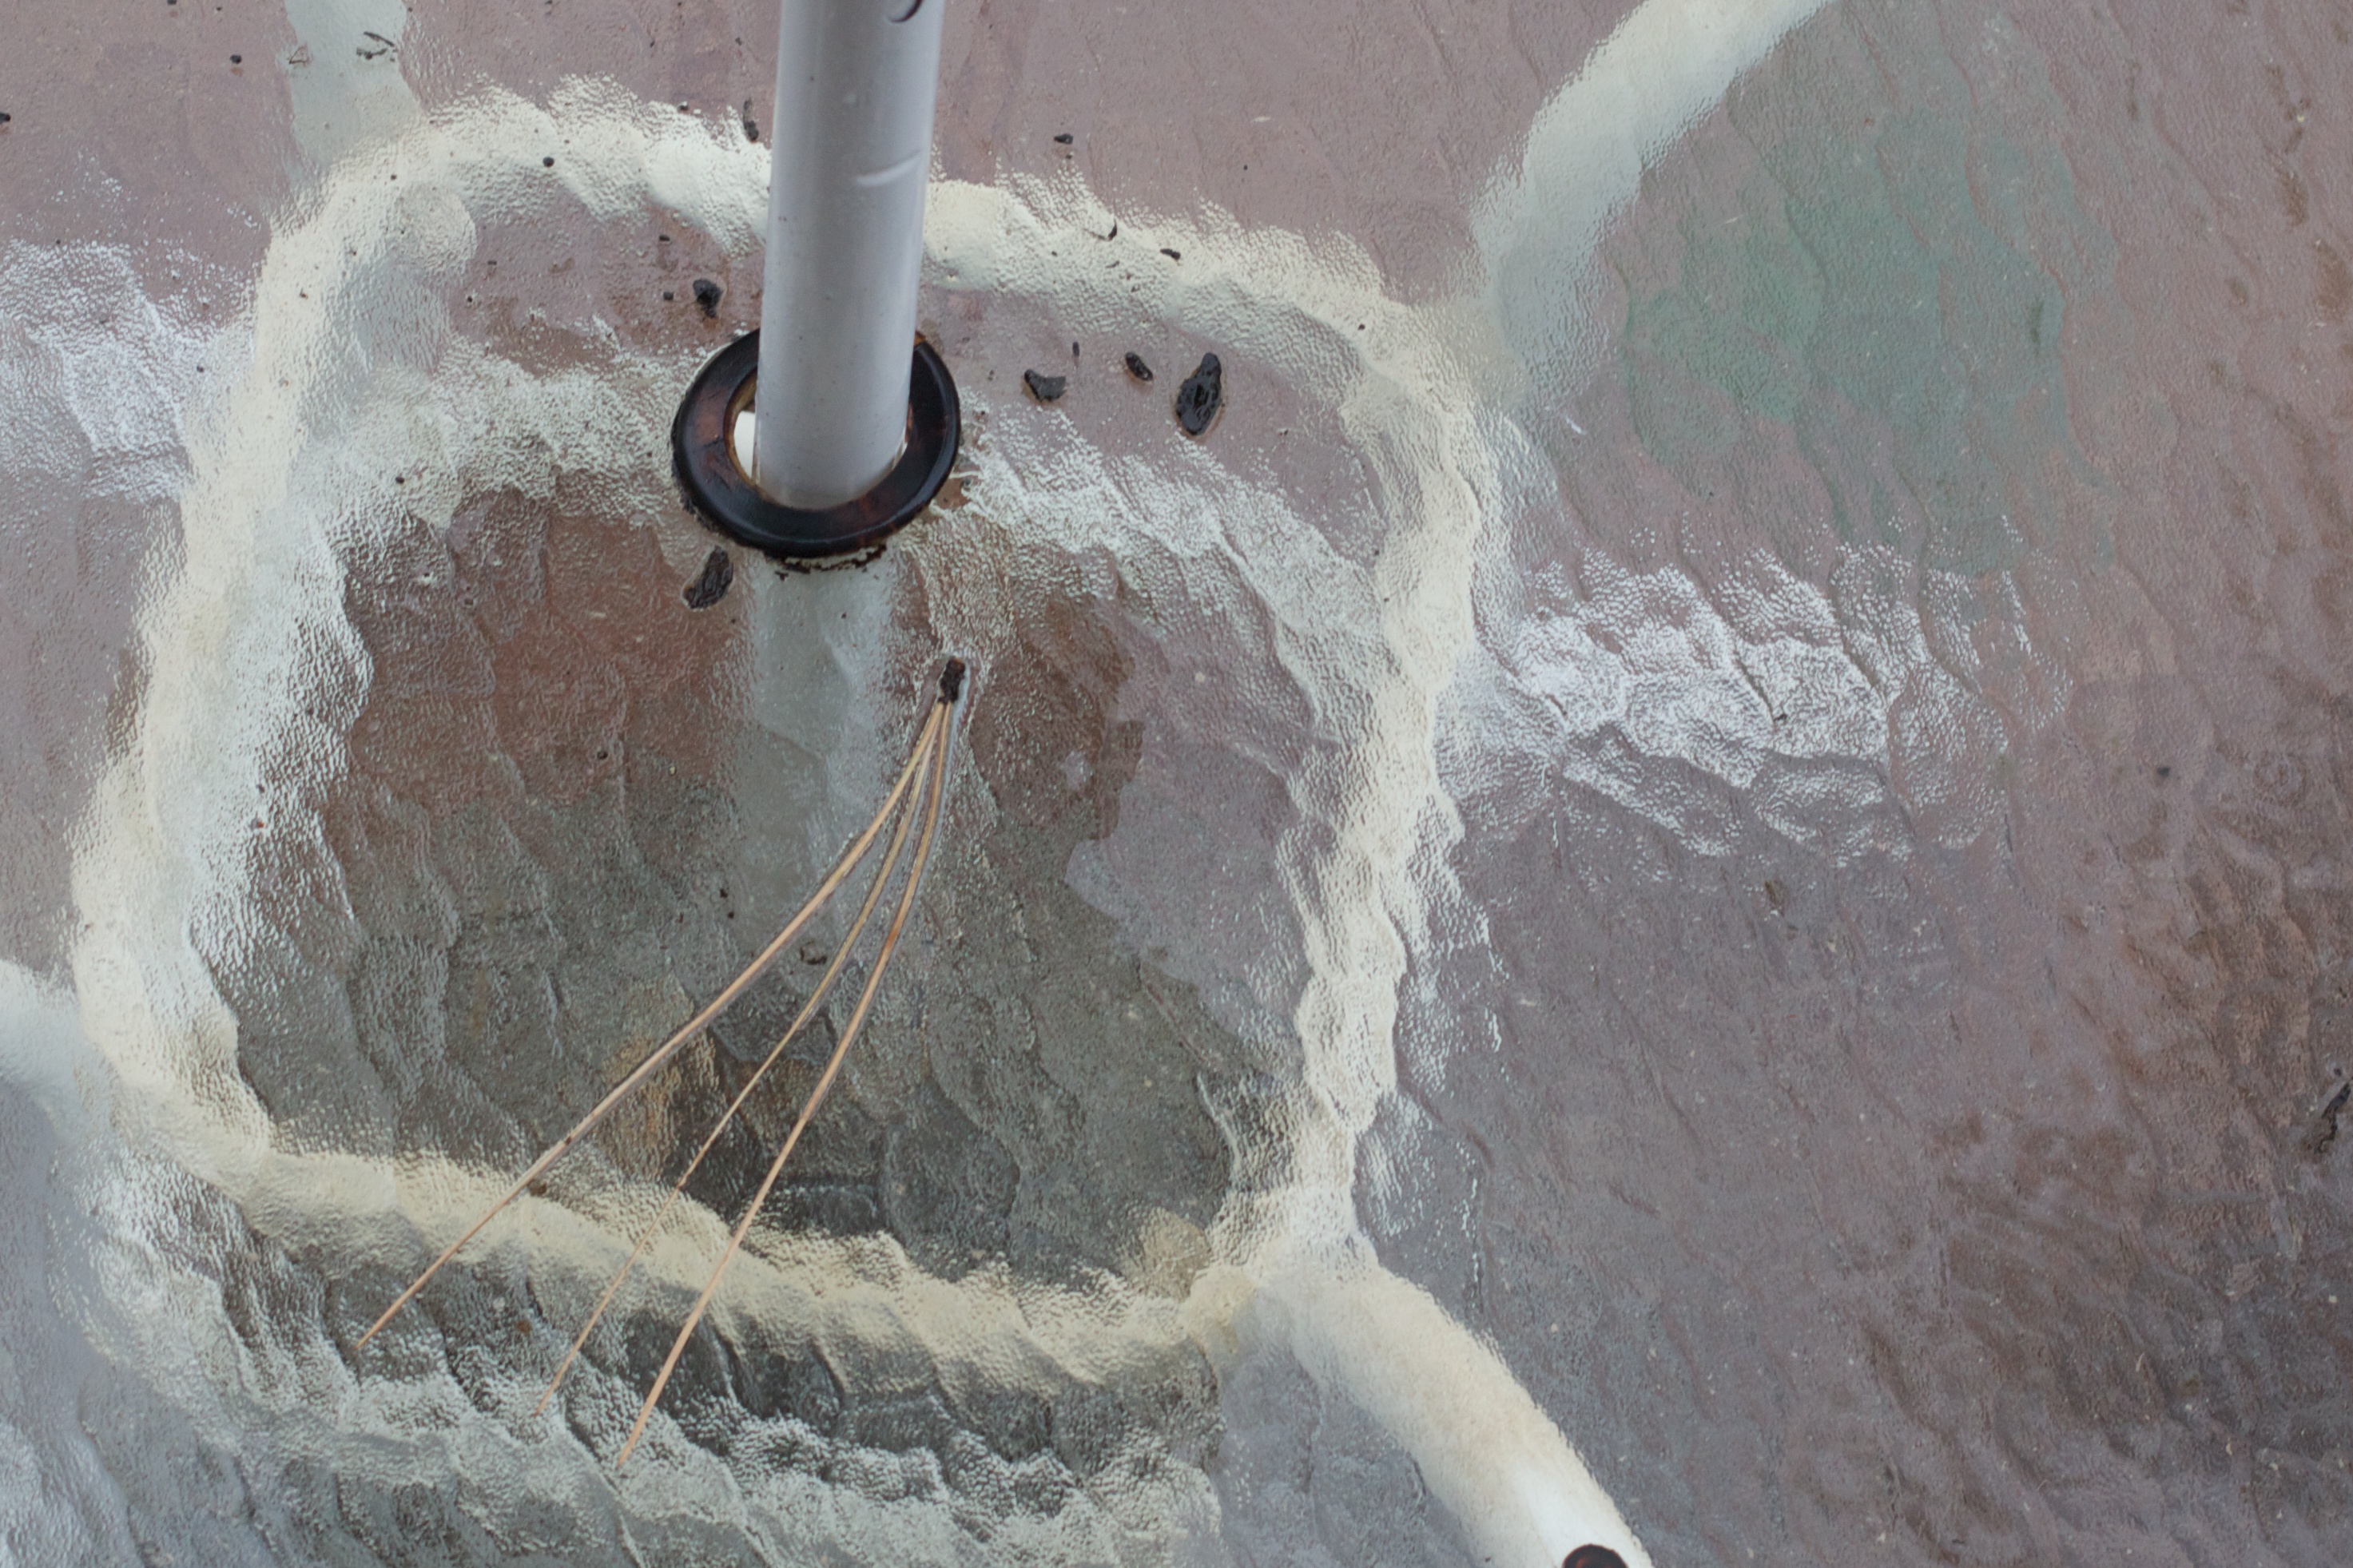
water, snow, floor, ice, freezing, plumbing fixture